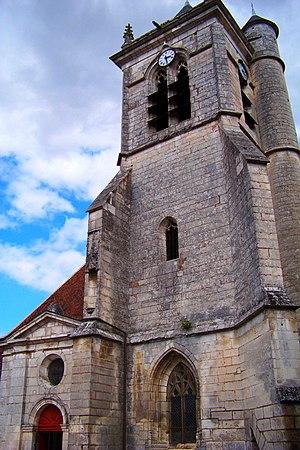
Église Saint-Laurent de Charentenay
L'église Saint-Laurent de Charentenay est une église située au cœur du village de Charentenay., dans le département français de l'Yonne, en Bourgogne, en France.